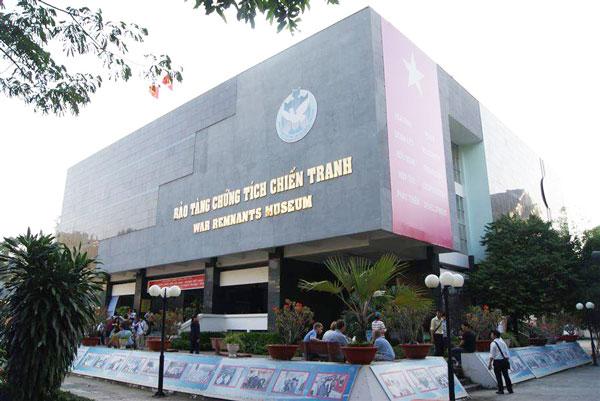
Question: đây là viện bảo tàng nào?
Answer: viện bảo tàng chứng tích chiến tranh